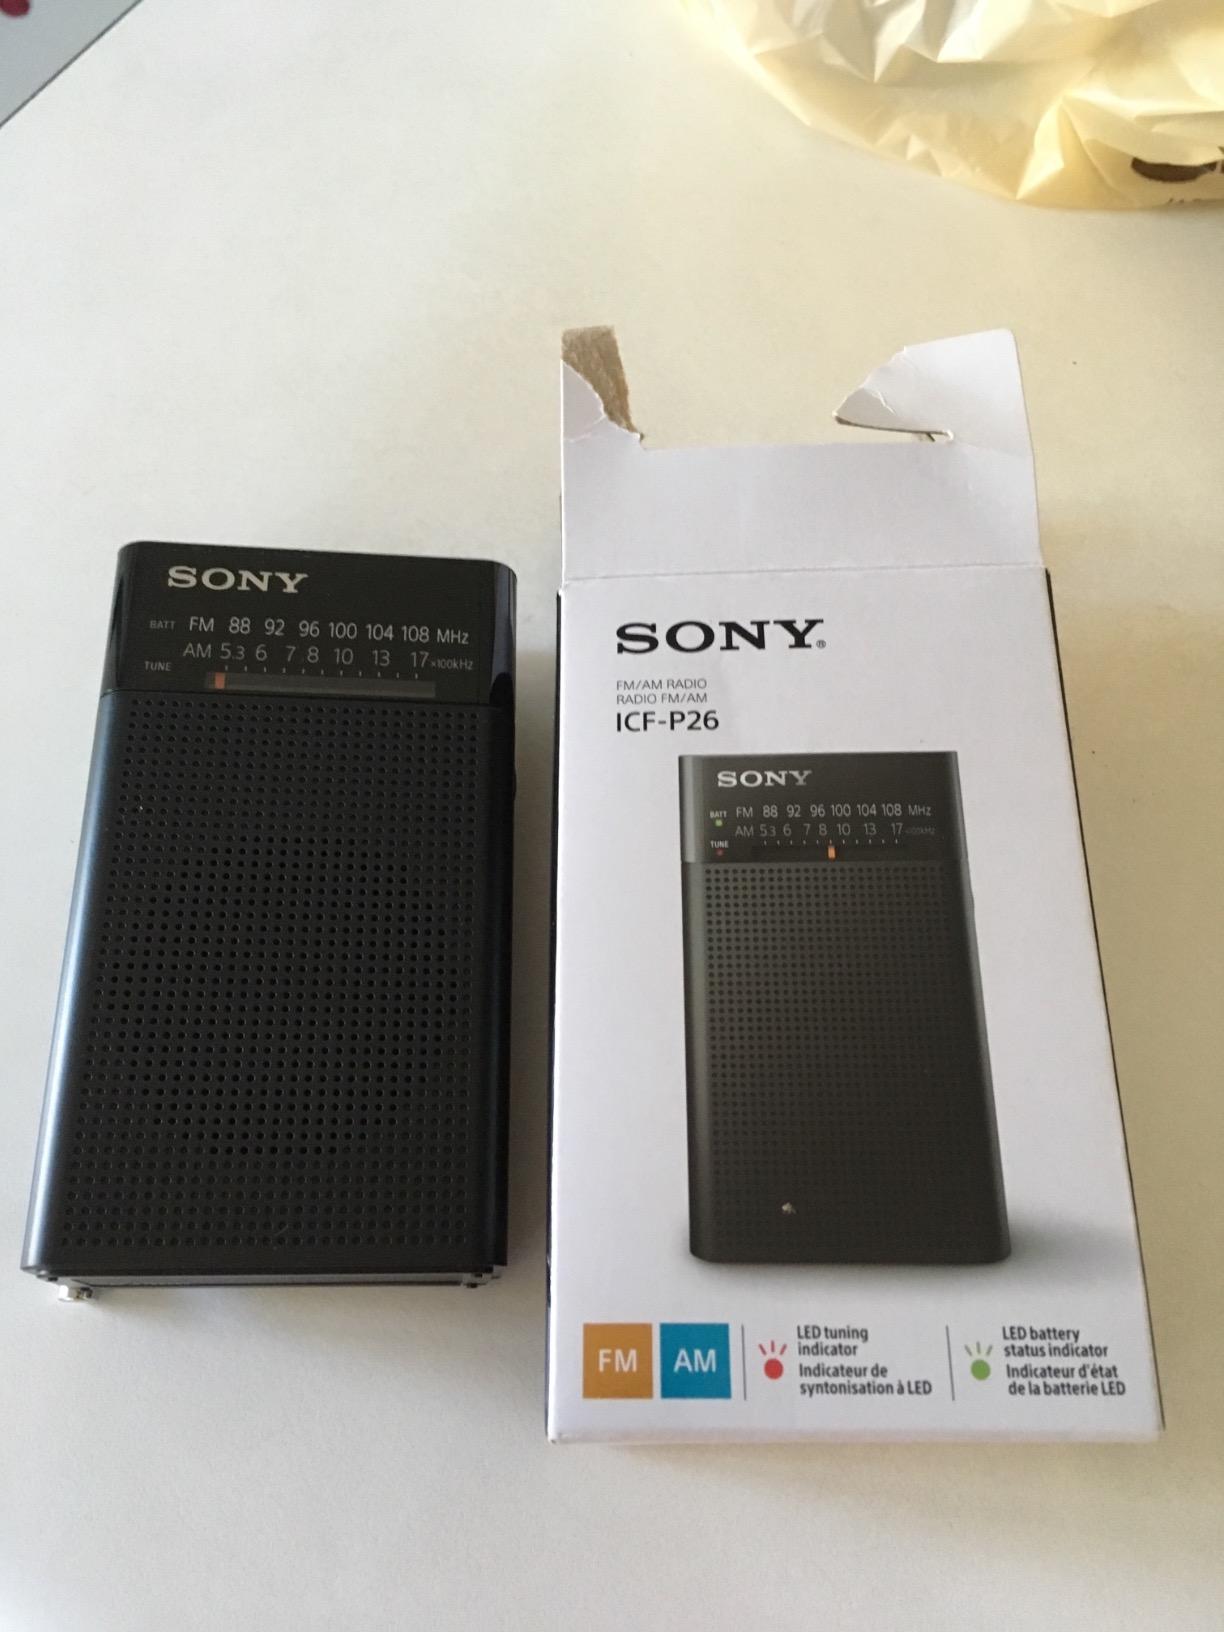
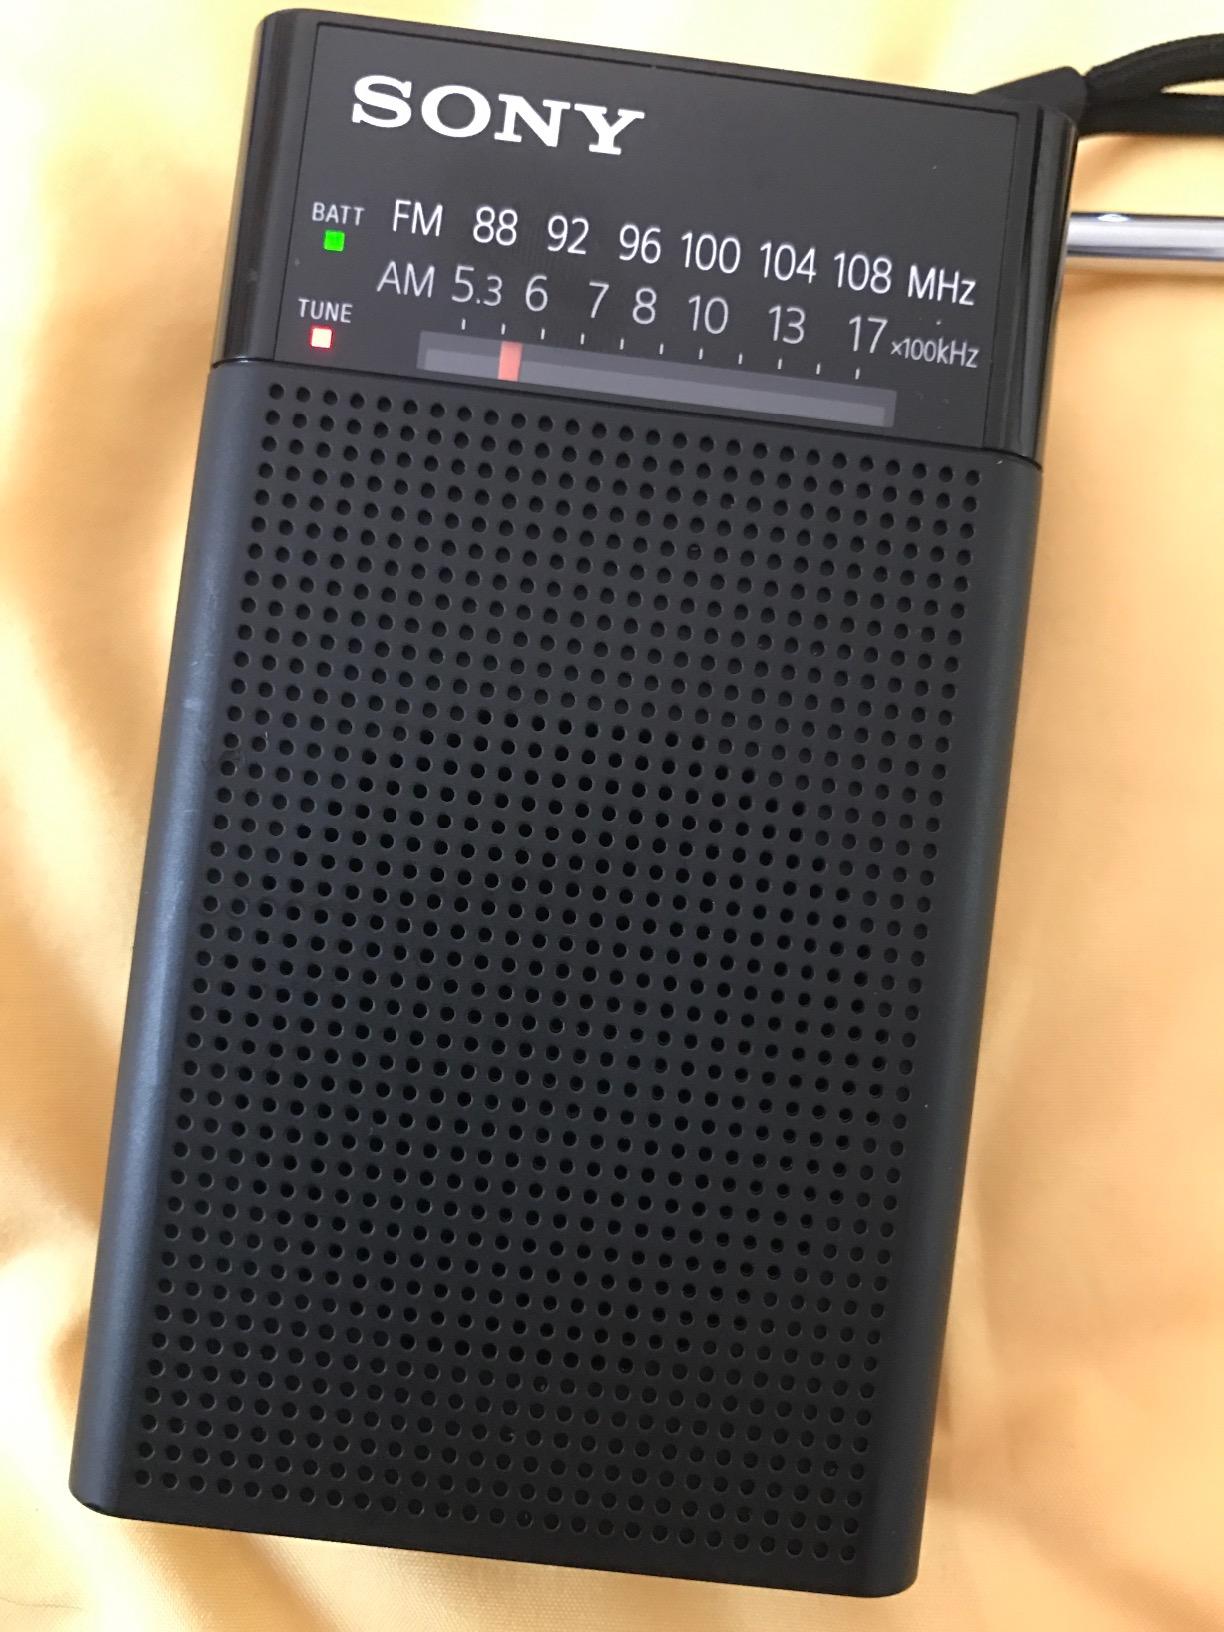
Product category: radio
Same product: yes